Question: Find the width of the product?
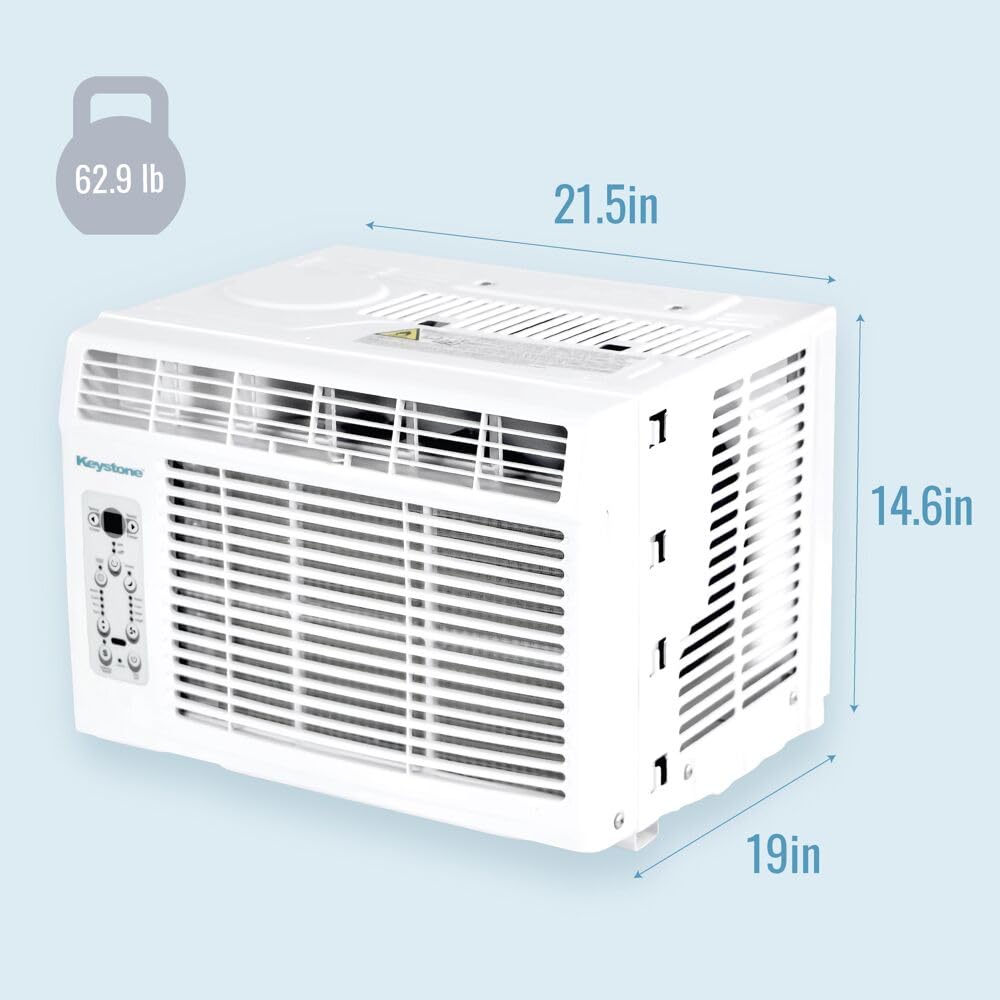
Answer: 21.5 inch